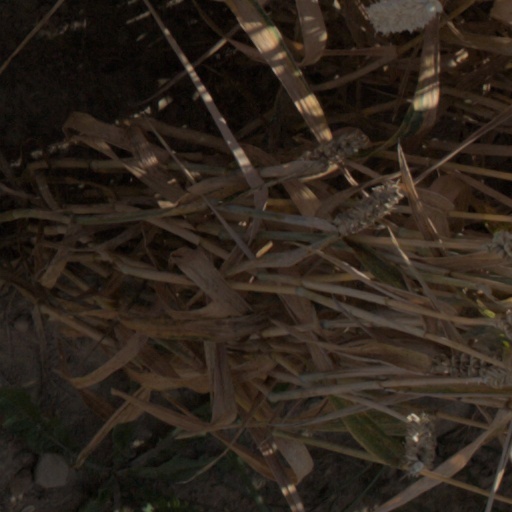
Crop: wheat